Finnish passport

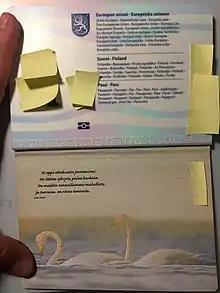
1st page of the Finnish passport (2017-2023 series), with a poem from Eino Leino

In 2022, Finnish citizens had visa-free or visa on arrival access to 189 countries and territories, ranking the Finnish passport third in the world (tied with Italian and Luxembourgish passports) according to the Henley Passport Index. Additionally, Arton Capital's Passport Index ranked the Finnish passport second in the world, with a visa-free score of 172 (tied with Austrian, Dutch, French, German, Italian, Luxembourgish, Spanish, Swedish, Swiss, and United States passports), as of 19 September 2022.